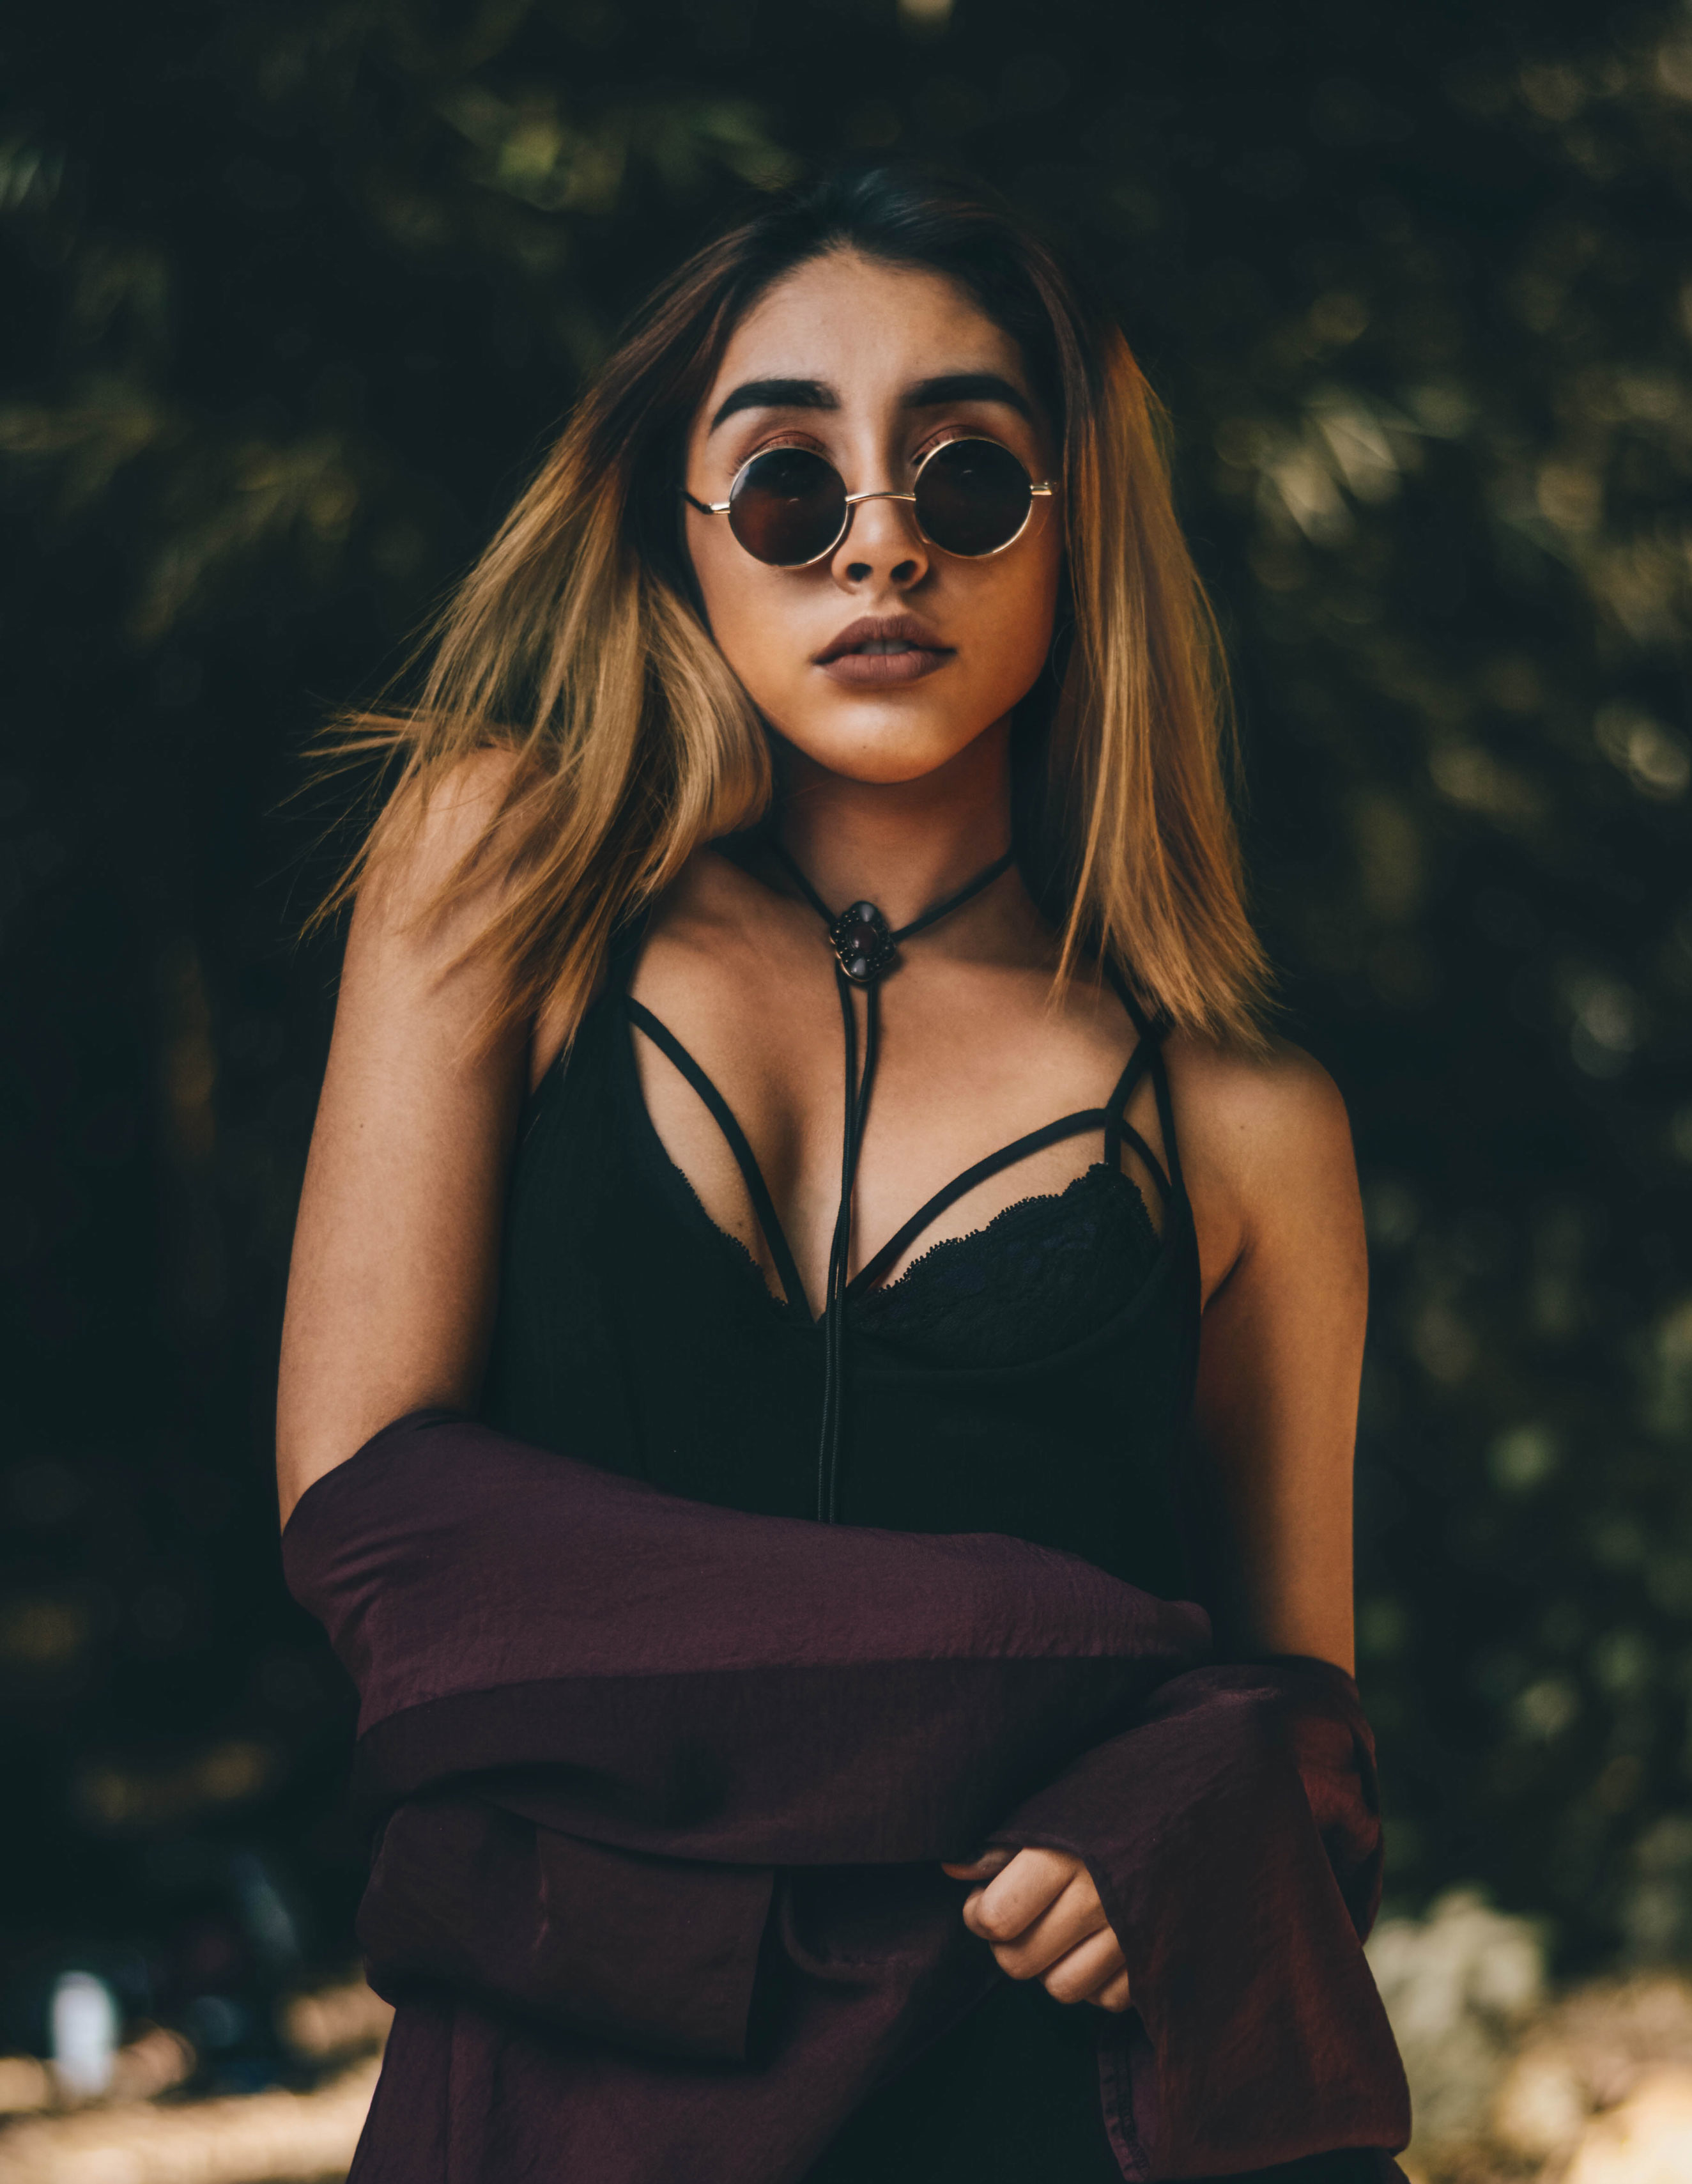
person, girl, woman, hair, photography, portrait, model, fashion, lady, hairstyle, smile, long hair, dress, eye, glasses, photograph, beauty, photo shoot, brown hair, portrait photography, vision care, supermodel